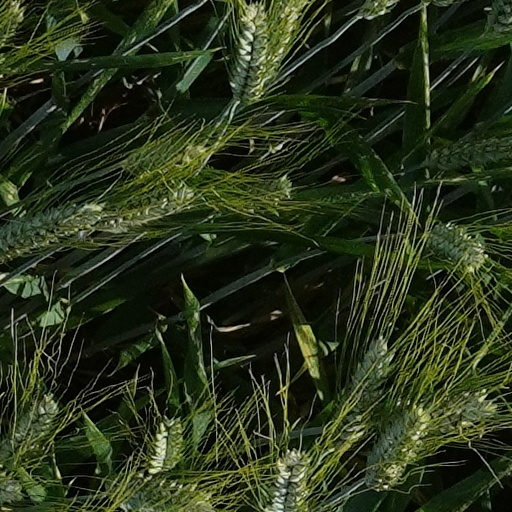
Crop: wheat